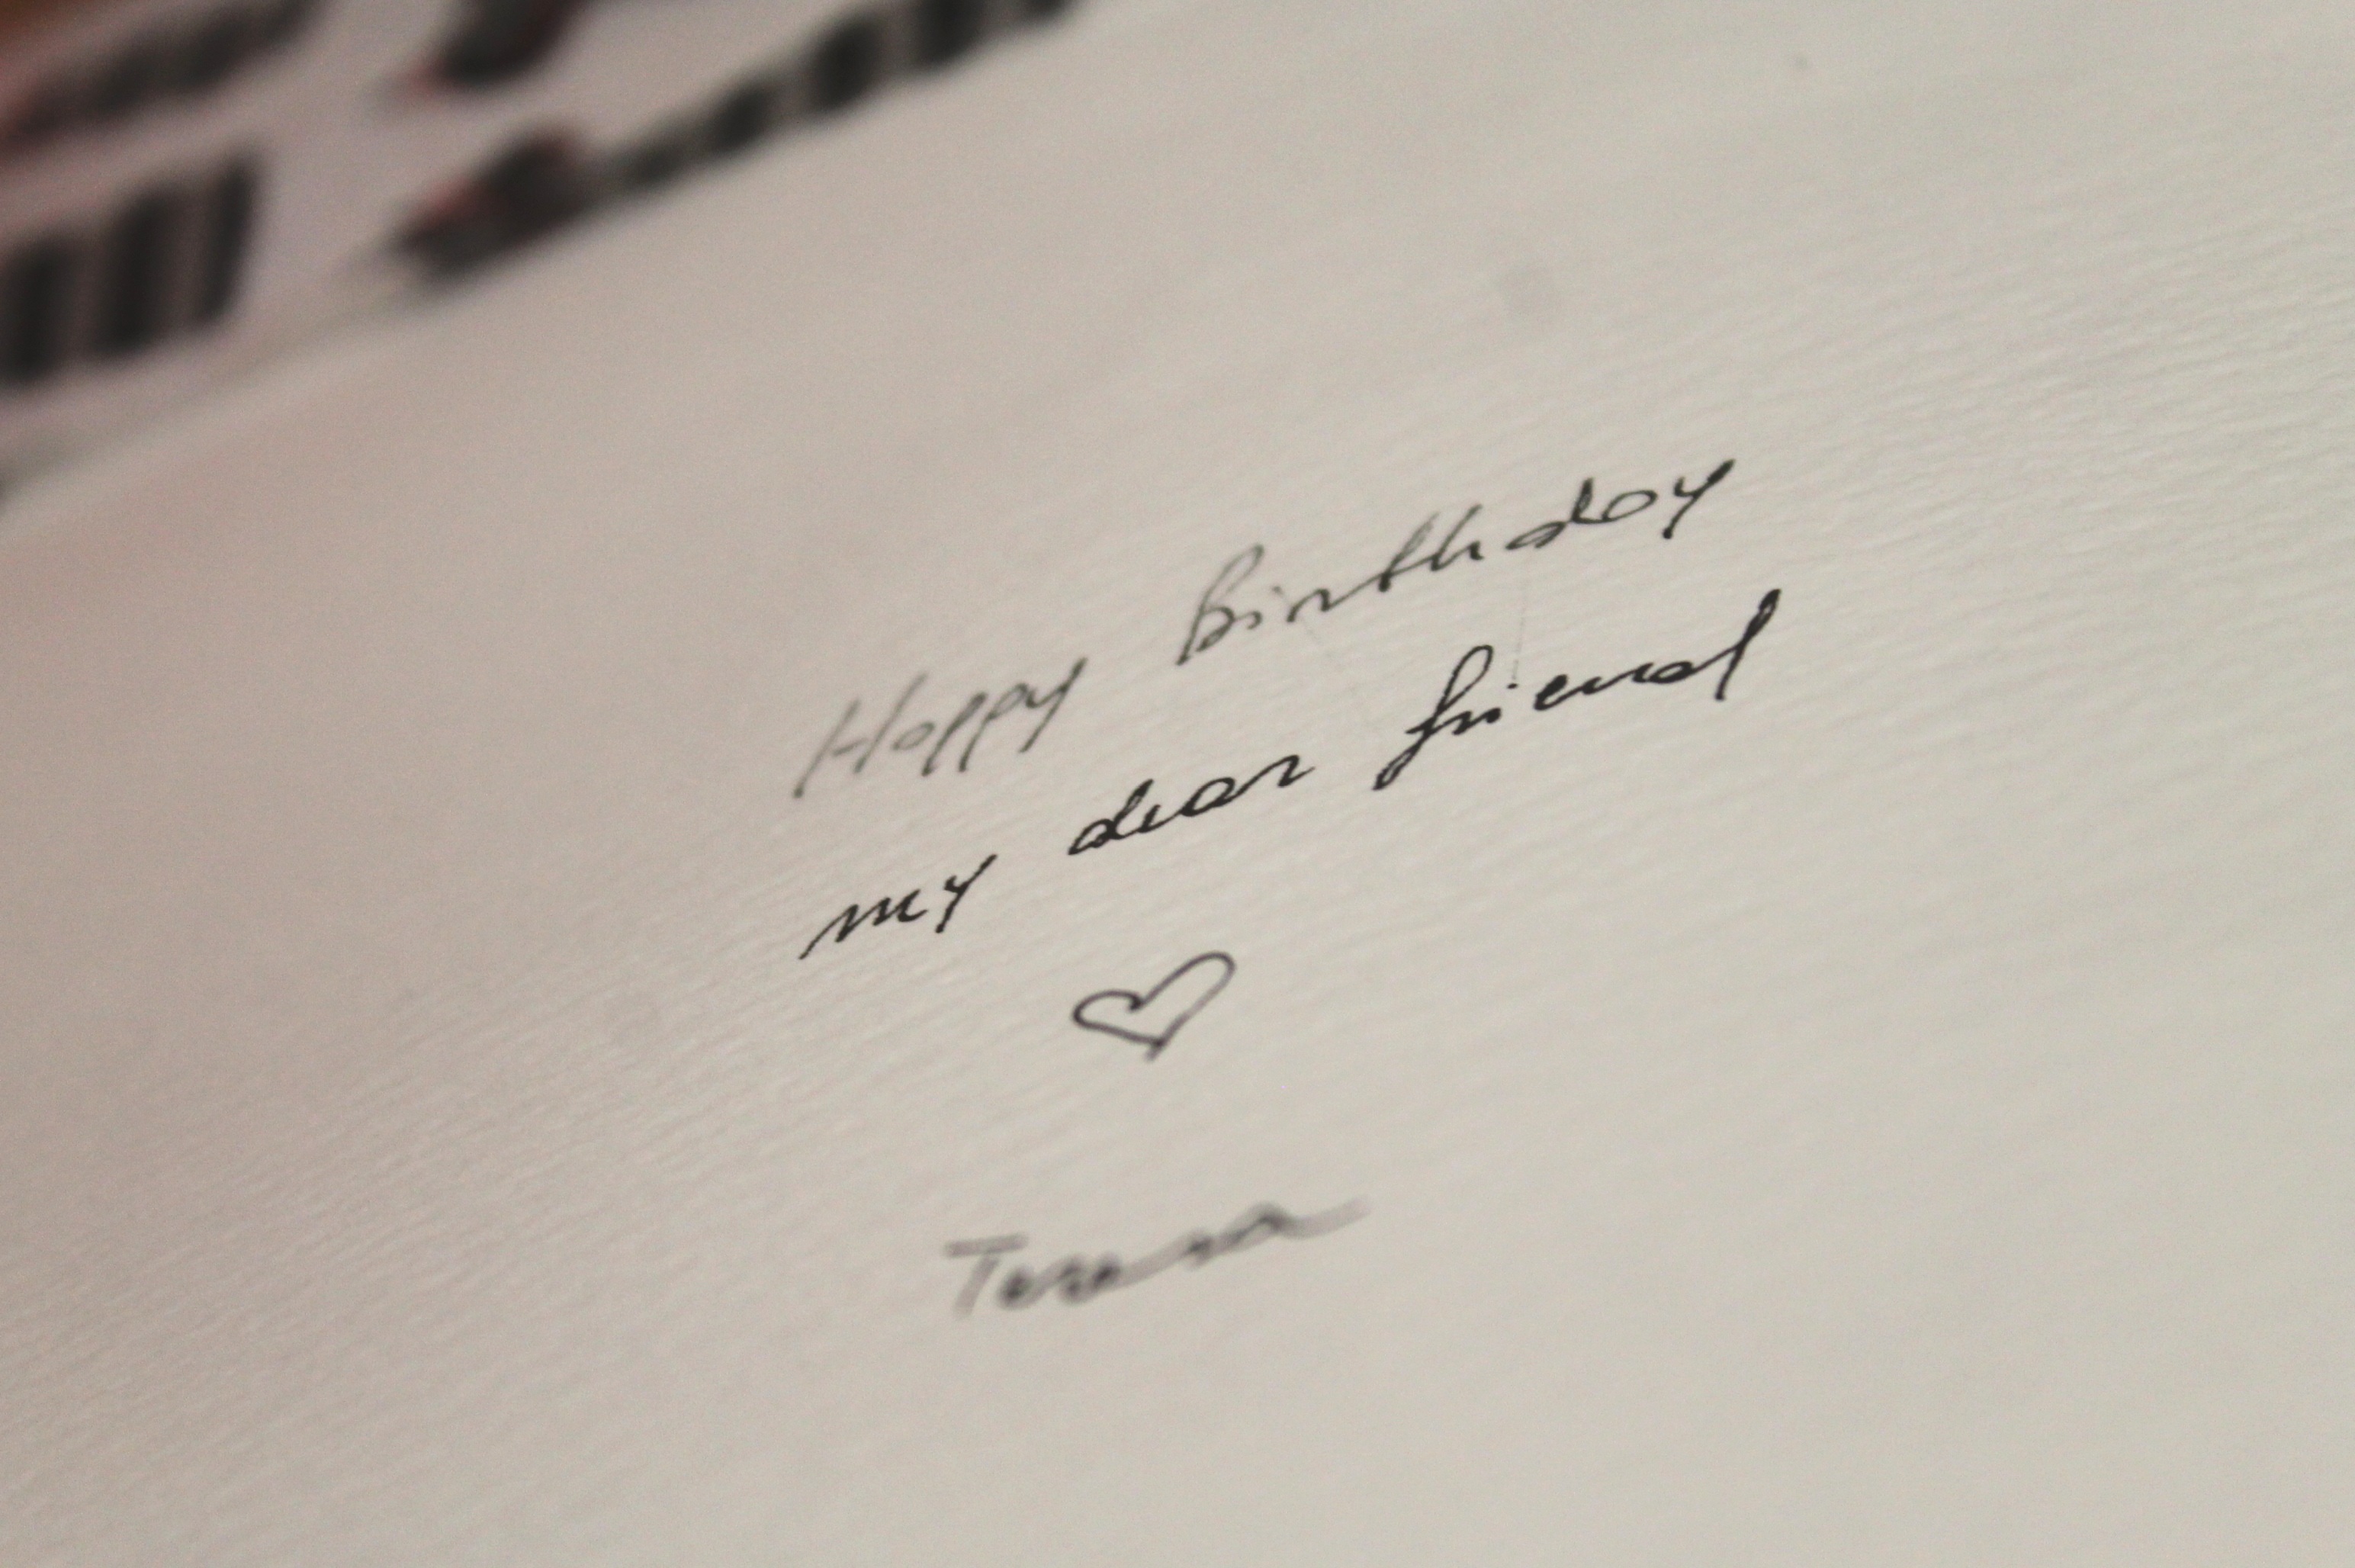
writing, white, gift, line, artwork, brand, font, art, sketch, drawing, text, handwriting, calligraphy, shape, dedication